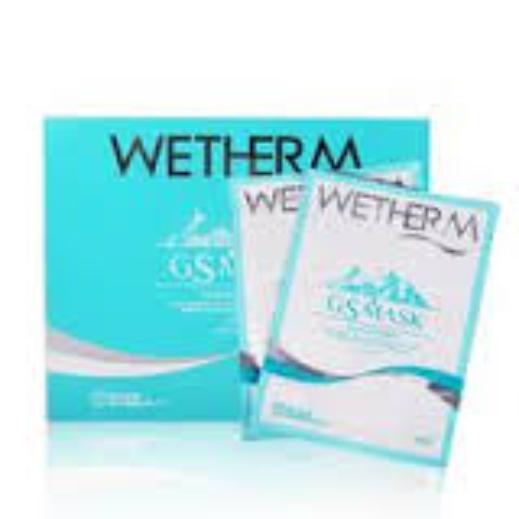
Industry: Necessities